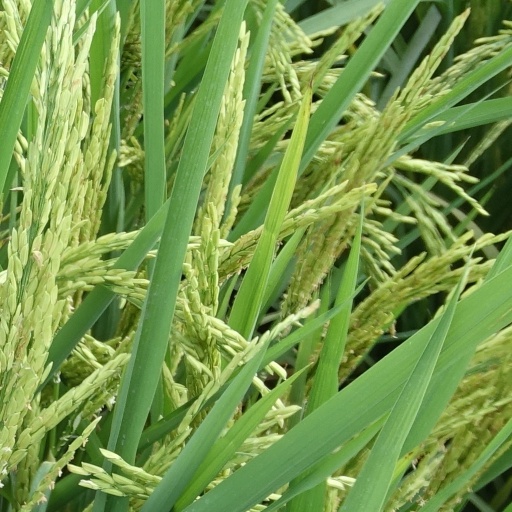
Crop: rice